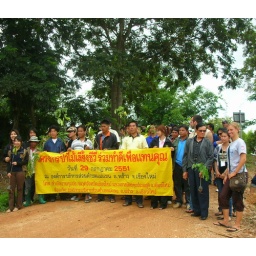
Warm Heart joins the AuBauTau Maewan to plant trees in the local community.